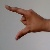
The image shows a hand gesture representing the letter 'Z' in Indian Sign Language.